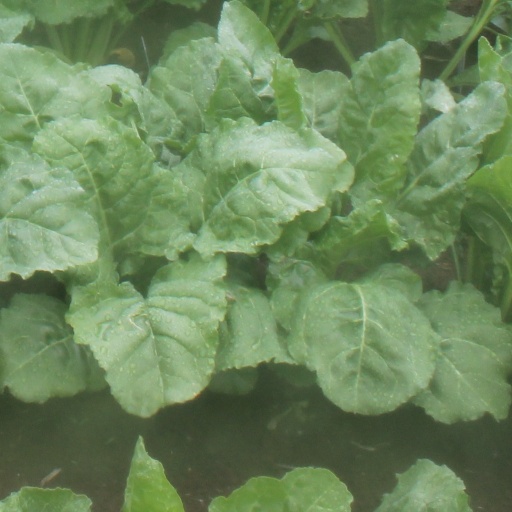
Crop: sugar beet